Foreign Intrigue (film)

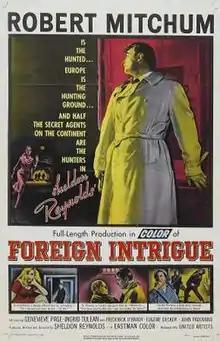
Original film poster

Foreign Intrigue is a 1956 American Eastmancolor film noir crime film starring Robert Mitchum. The film is written, produced and directed by Sheldon Reynolds, who had produced a television series called "Foreign Intrigue" in 1951.